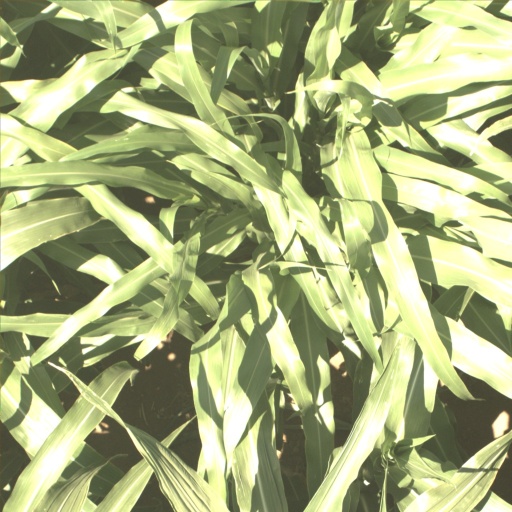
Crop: sorghum